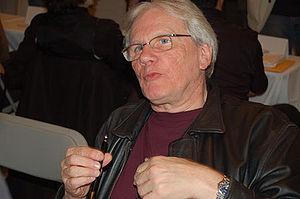
Jack Dann, né le 15 février 1945 à Johnson City dans l'État de New York, est un écrivain américain de science-fiction, de fantasy et d'horreur ainsi qu'un éditeur connu pour ses nombreuses anthologies en collaboration avec Gardner R. Dozois. Vivant en Australie depuis 1994, il a commencé à publier au tout début des années 1970.